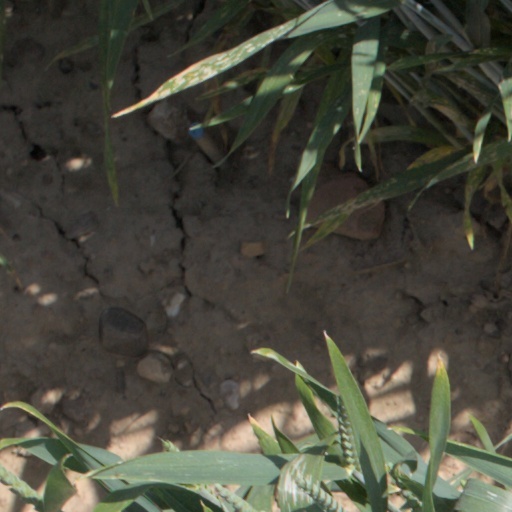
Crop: wheat